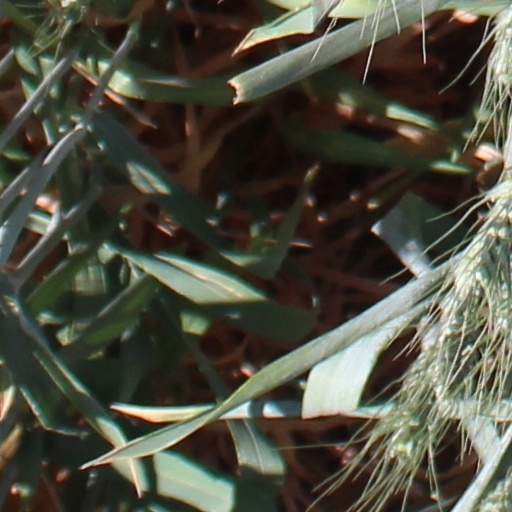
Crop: wheat